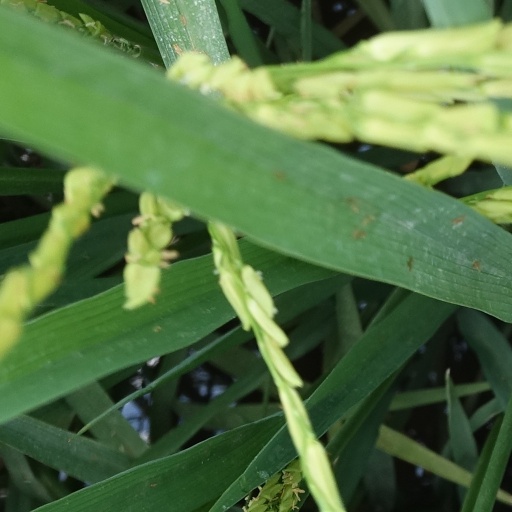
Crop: rice